Laboratory glassware

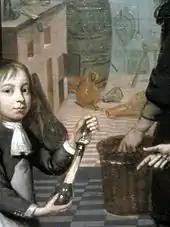
Late 17th-century laboratory glassware in the painting by Cornelis de Man (National Museum in Warsaw).

The history of glassware dates back to the Phoenicians who fused obsidian together in campfires, making the first glassware. Glassware evolved as other ancient civilizations including the Syrians, Egyptians, and Romans refined the art of glassmaking. Mary the Jewess, an alchemist in Alexandria during the 1st century AD, is credited for the creation of some of the first glassware for chemical such as the "kerotakis" which was used for the collection of fumes from a heated material. Despite these creations, glassware for chemical uses was still limited during this time because of the low thermal stability necessary for experimentation, so equipment was primarily made using copper or ceramic materials instead.